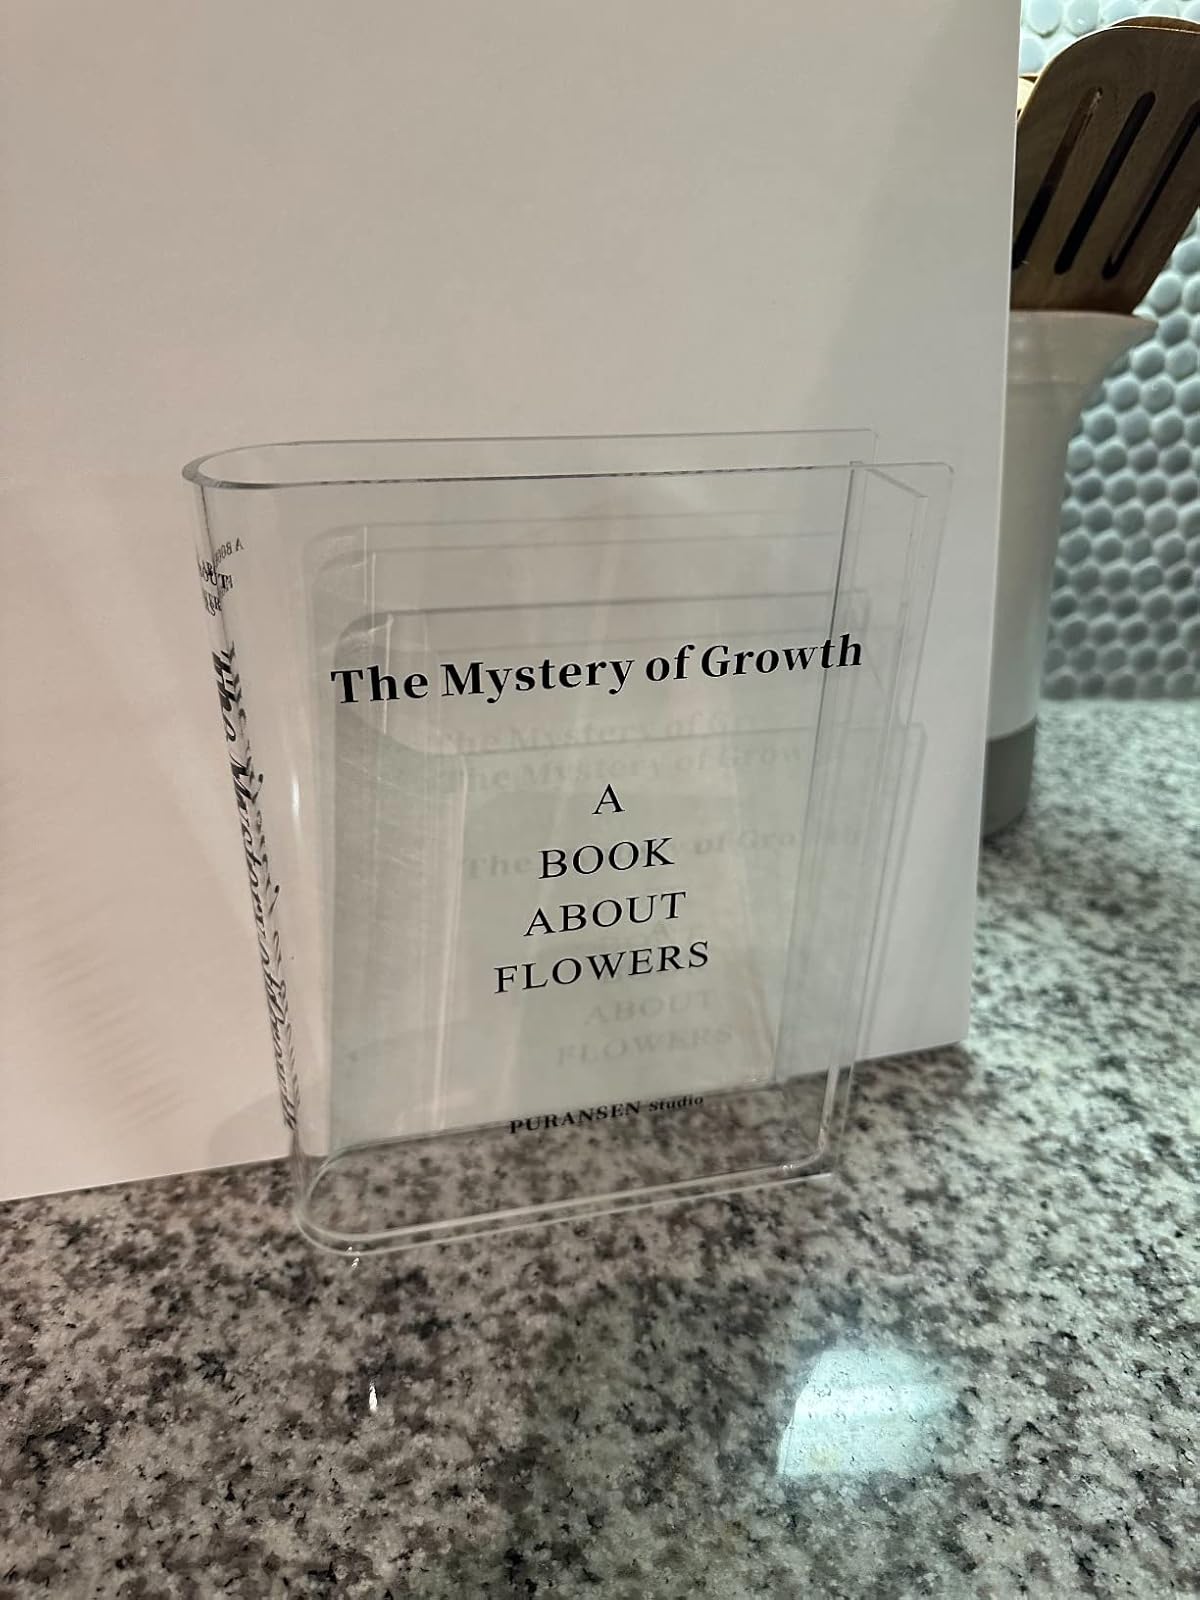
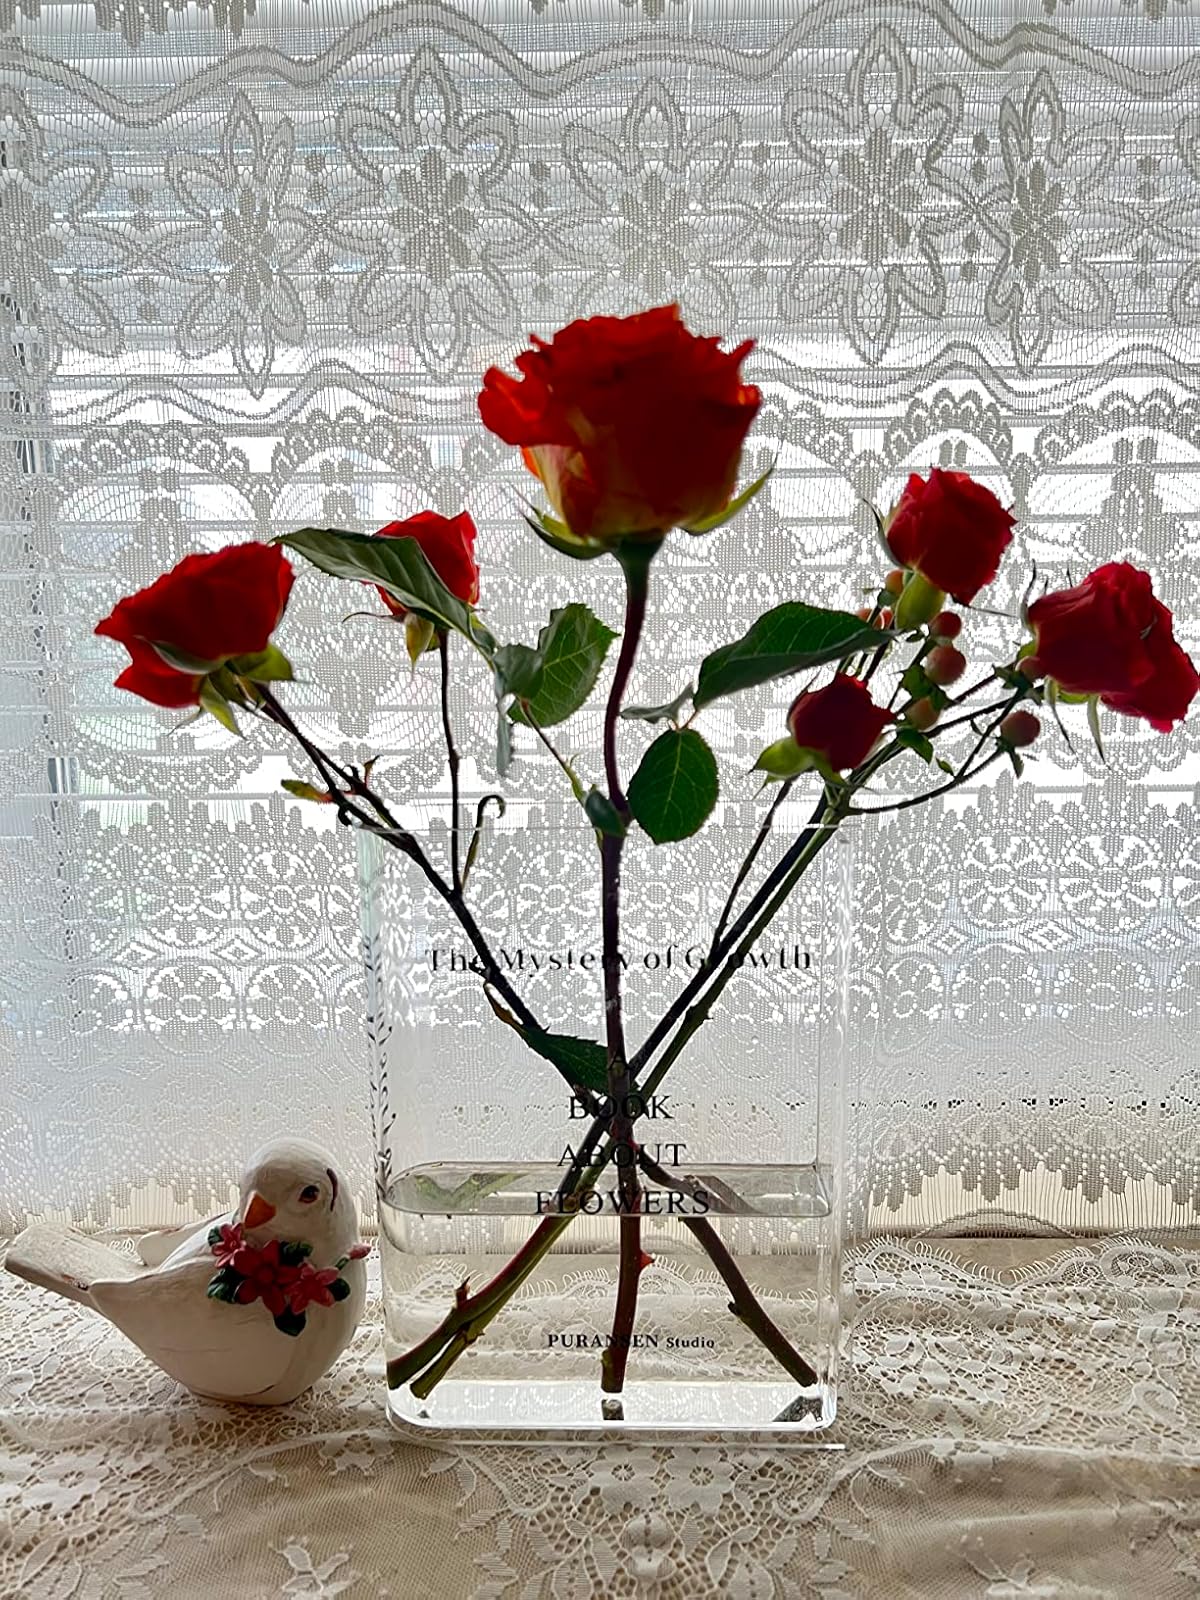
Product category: vase
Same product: yes